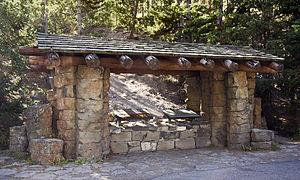
iosque d'interprétation de la falaise d'obsidienne, parc national de Yellowstone, Wyoming, États-Unis
L'Obsidian Cliff Kiosk est un kiosque d'information américain dans le comté de Park, dans le Wyoming. Construit dans un style rustique en 1931, il abrite des panneaux d'information sur l'Obsidian Cliff, un rempart montagneux voisin. Protégé au sein du parc national de Yellowstone, il est inscrit au Registre national des lieux historiques depuis le 9 juillet 1982.